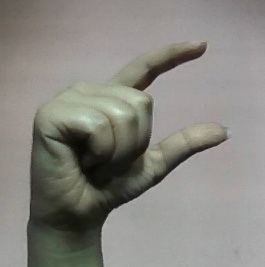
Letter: dal